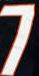
Number: 7